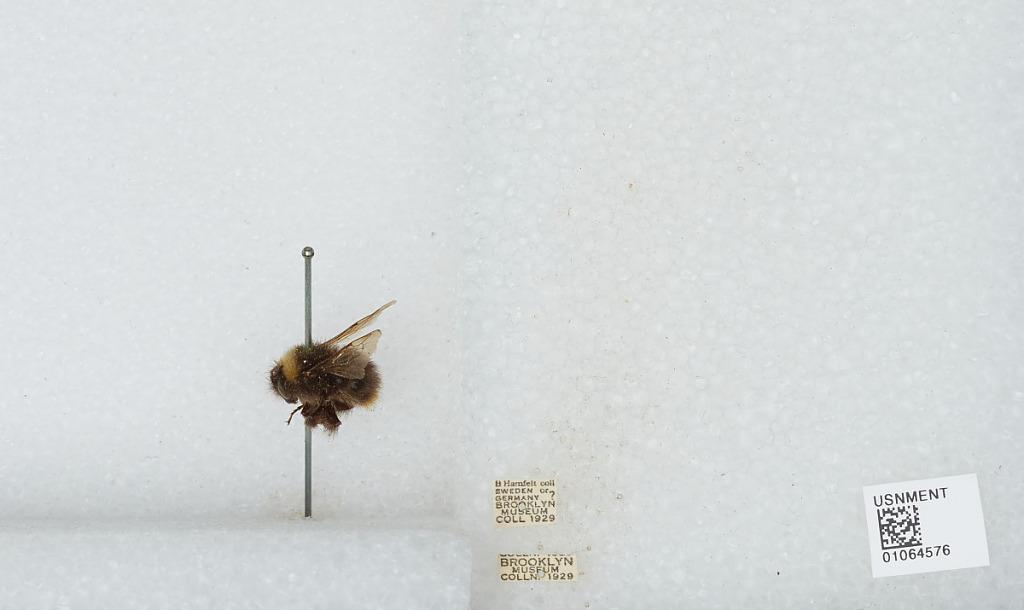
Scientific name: Bombus sp.
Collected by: B. Hamfelt
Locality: Sweden or Germany